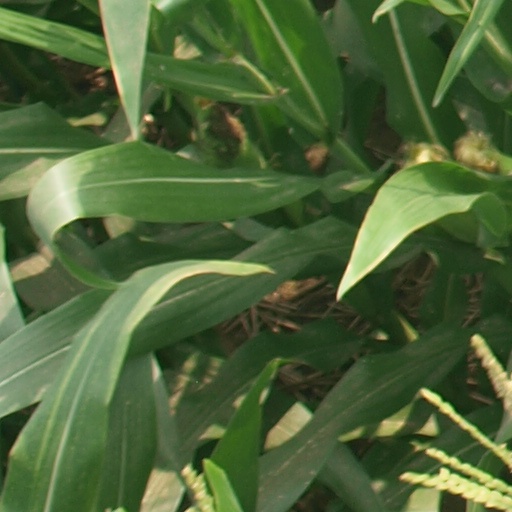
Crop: maize; corn